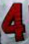
Number: 4